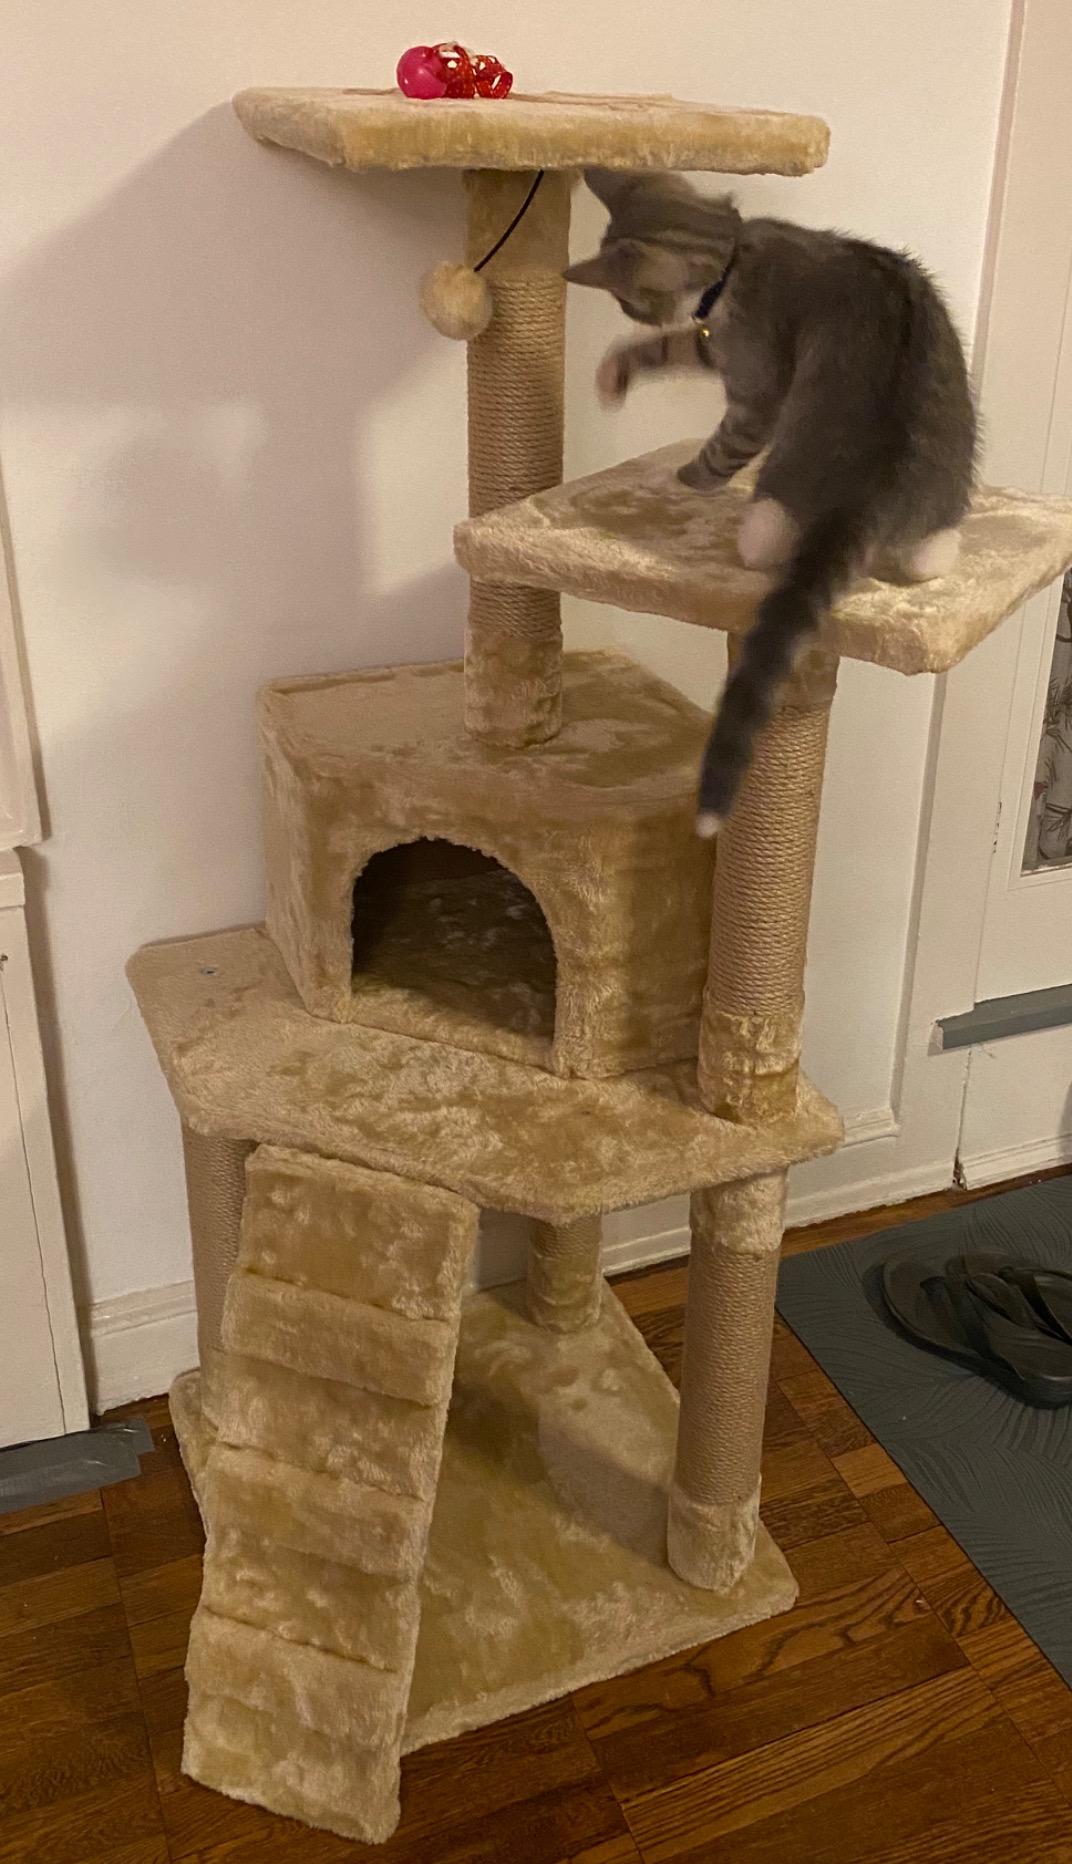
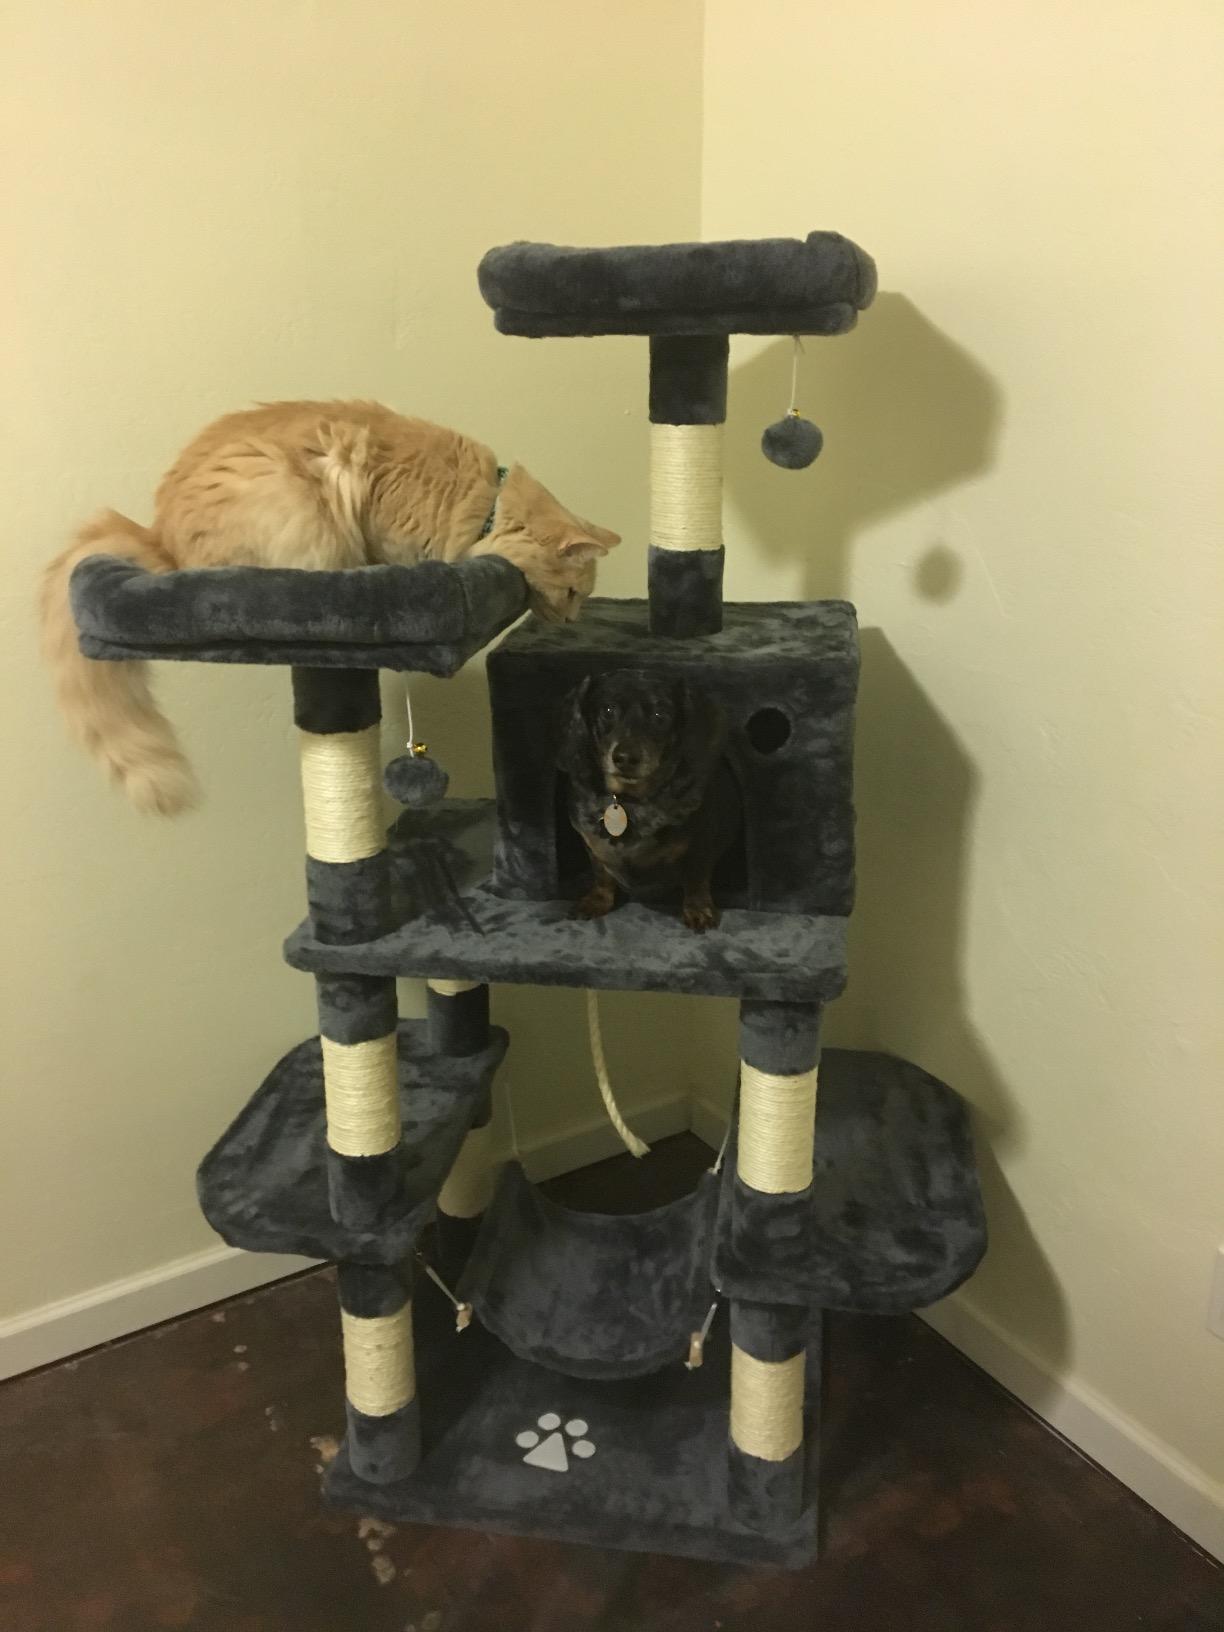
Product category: items_cat tree
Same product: no